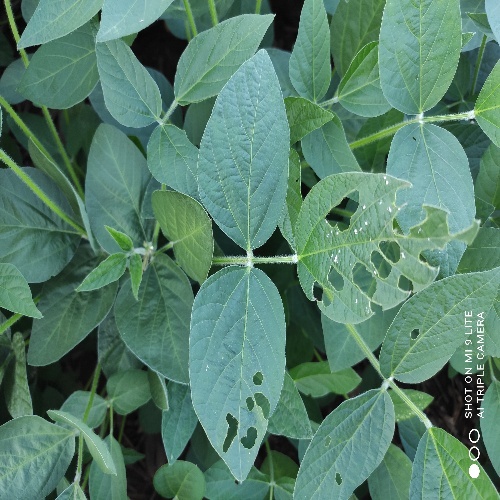
Label: Caterpillar